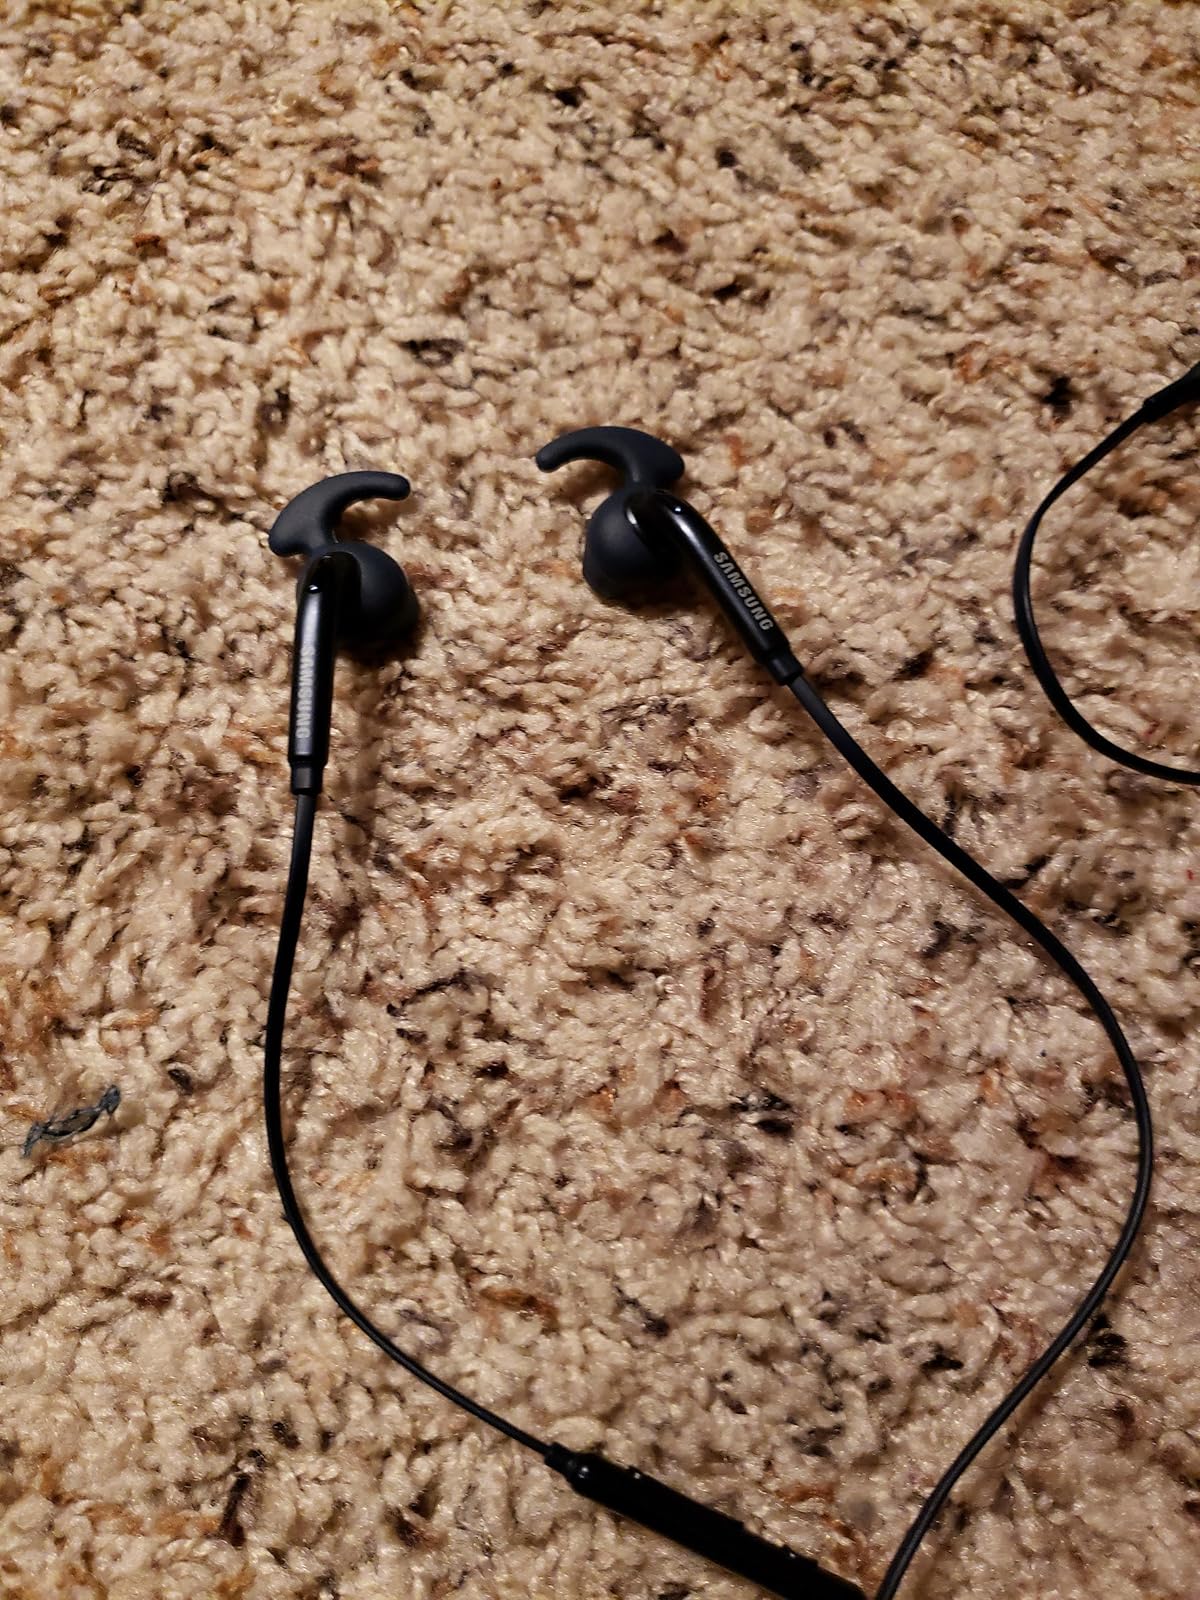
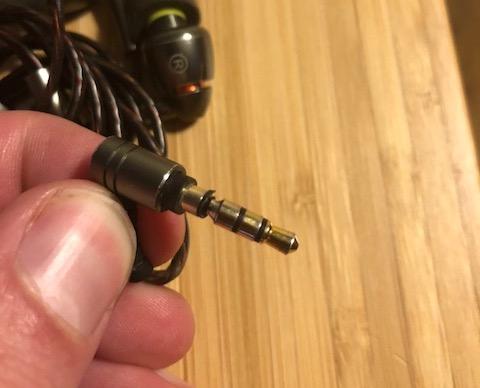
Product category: headphones
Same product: no